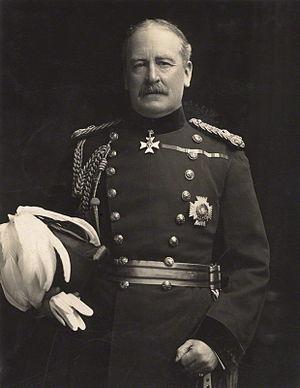
Herbert Miles, né le 31 juillet 1850 à Londres et mort le 6 mai 1926 dans la même ville, est un homme politique et militaire britannique qui fut gouverneur de Gibraltar de juillet 1913 à juillet 1918.